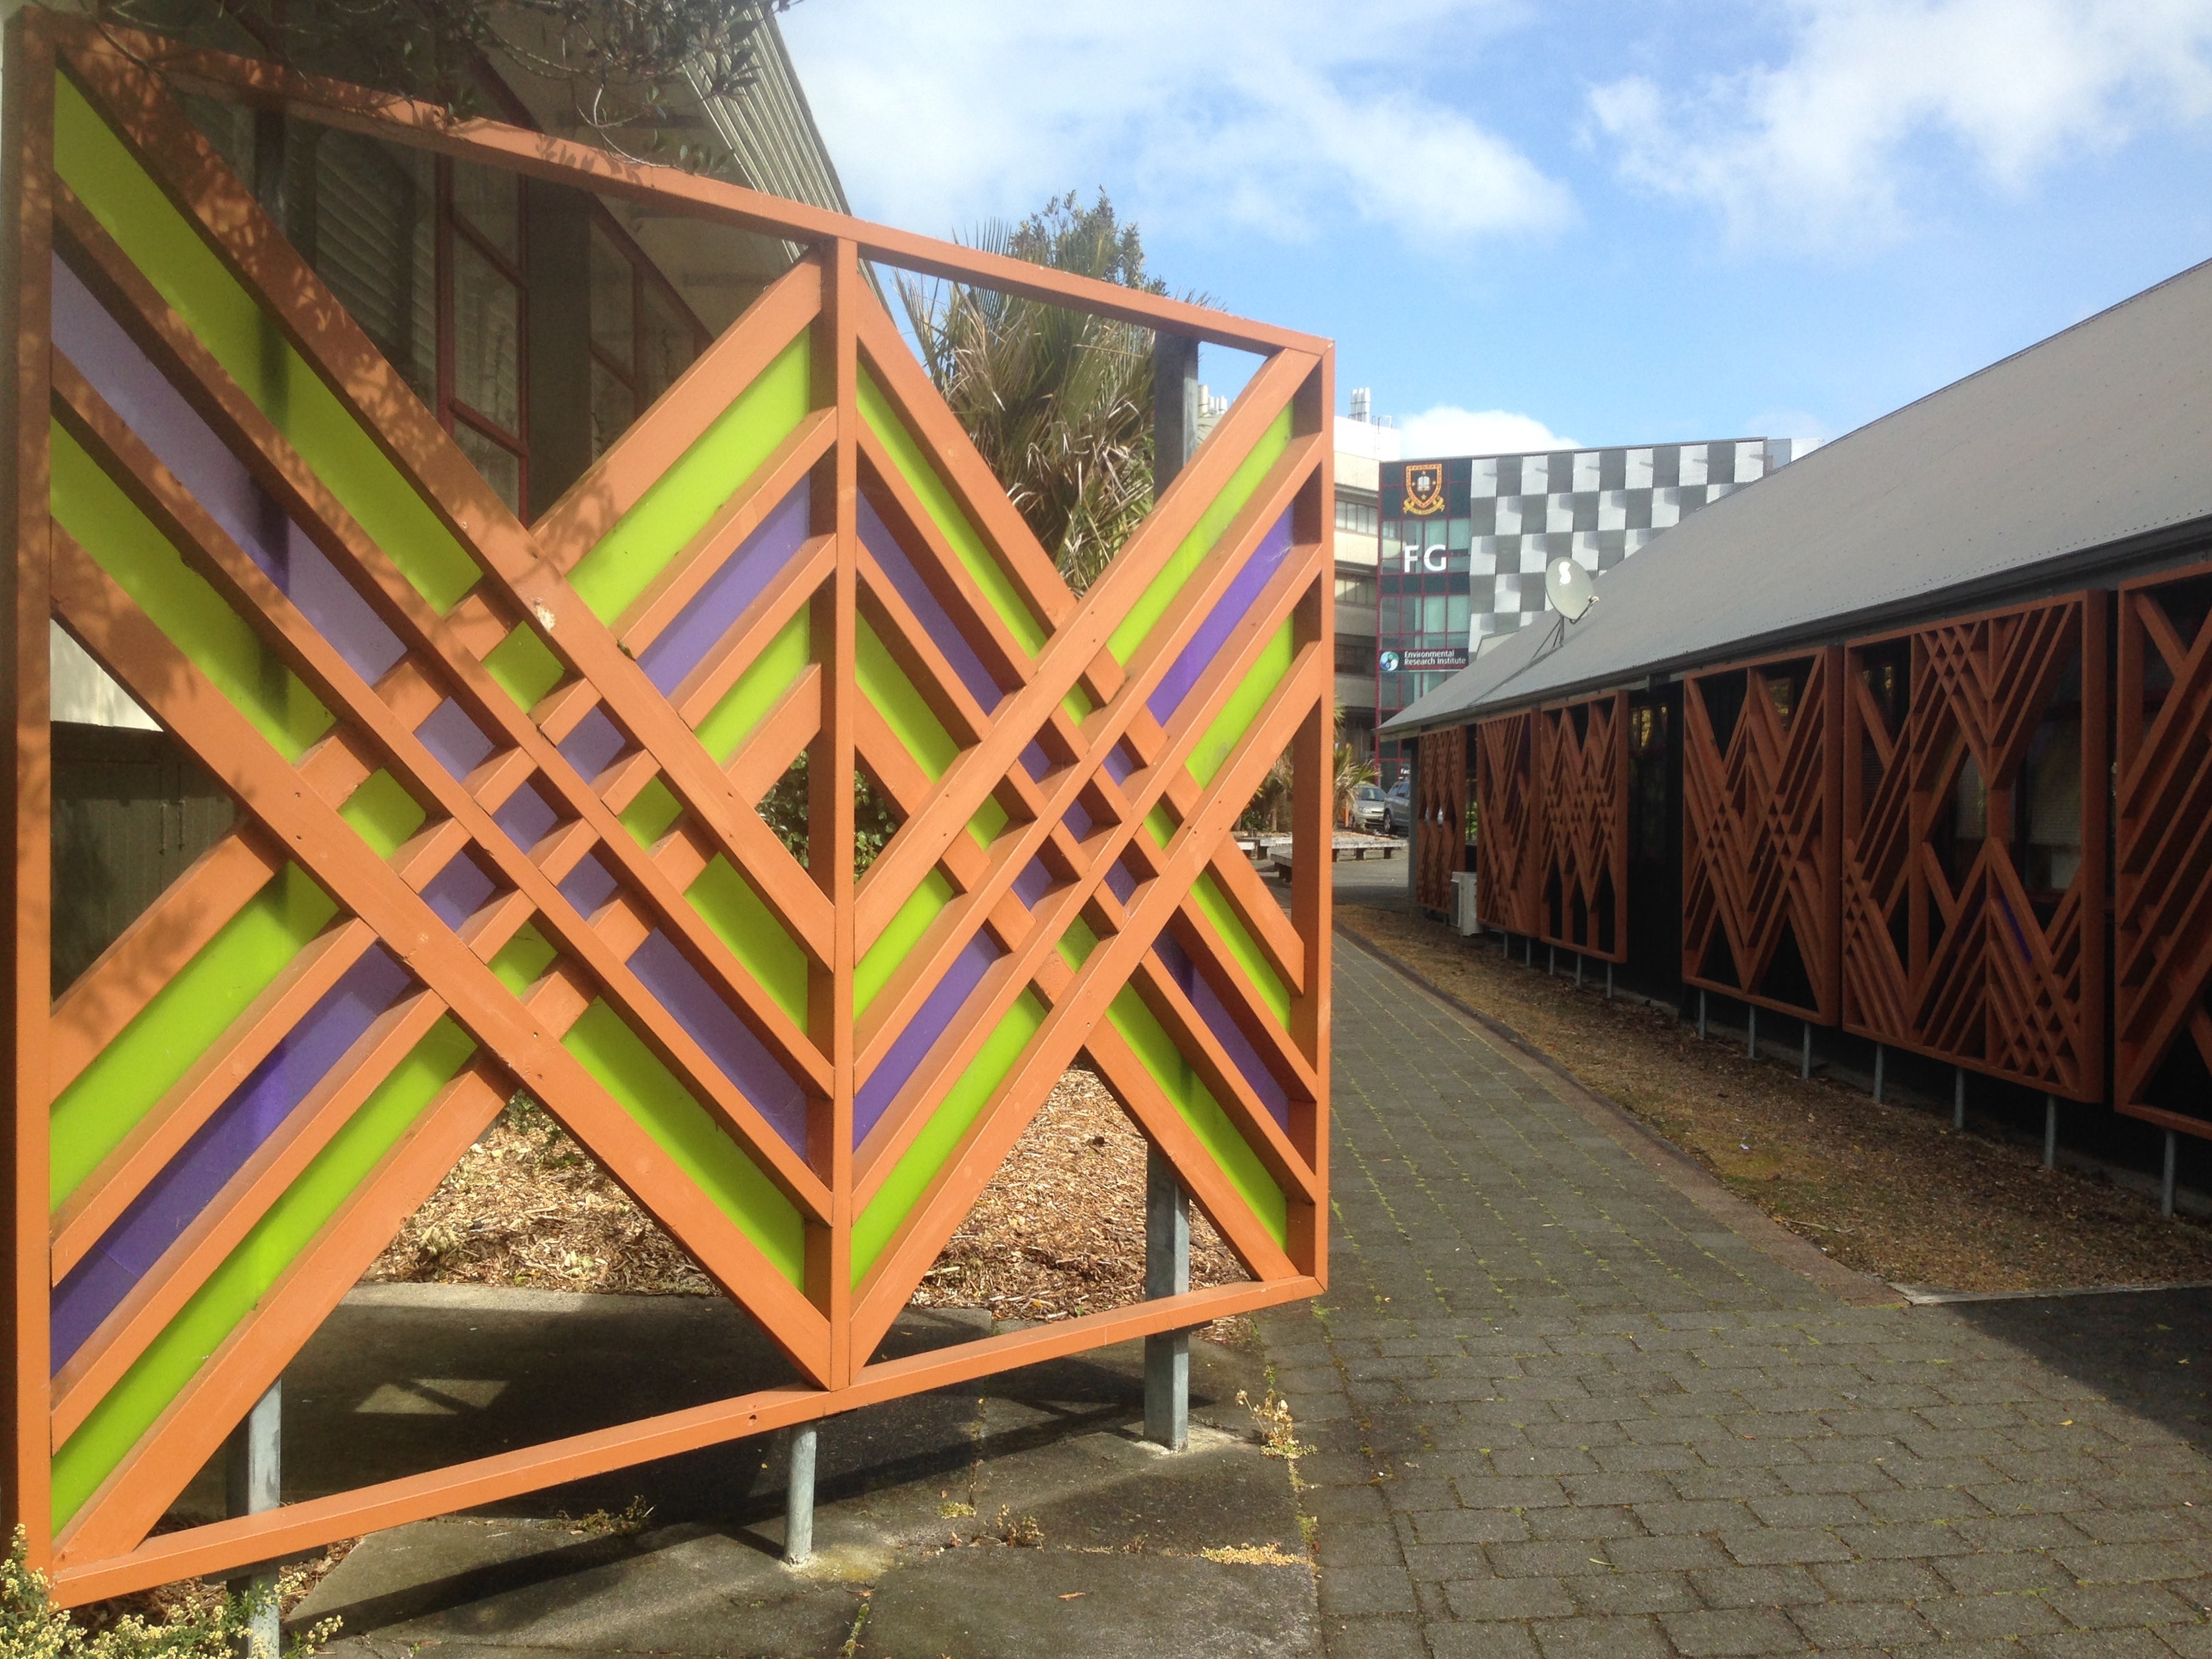
structure, wood, shed, facade, mural, angle